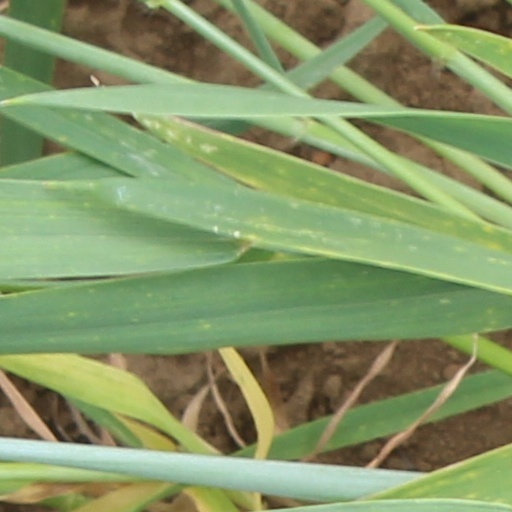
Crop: wheat